Node 4

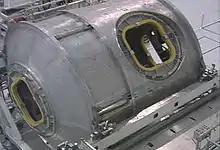
The Node STA in the Space Station Processing Facility during 2010

Node 4, also known as the Docking Hub System (DHS), was a proposed module of the International Space Station (ISS). In 2011 NASA was considering a 40-month design and development effort for Node 4 that would result in its launch in late 2013.